Bad Zurzach railway station

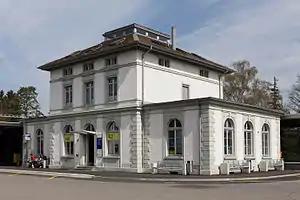
The station building in 2014

Bad Zurzach railway station is a railway station in the Swiss canton of Aargau and municipality of Bad Zurzach. The station is located on the Winterthur to Koblenz line of Swiss Federal Railways.